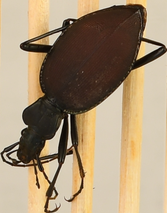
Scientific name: Scaphinotus angusticollis
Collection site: Abby Road NEON (ABBY), plot ABBY_006